Case Closed season 3

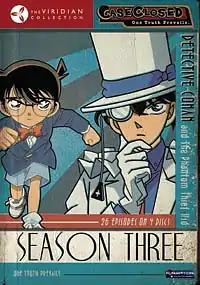
The Viridian edition of the third season DVD boxset of the series "Case Closed" released by Funimation Entertainment

The third season of the "Case Closed" anime was directed by Kenji Kodama and produced by TMS-Kyokuichi and Yomiuri Telecasting Corporation. The series is based on Gosho Aoyama's "Case Closed" manga series, known as in Japan due to legal issues. The plot in these episodes continues Jimmy Kudo's life as a young child named Conan Edogawa and features the introduction of the gentleman thief, Phantom Thief Kid.